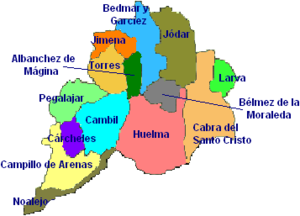
Sierra Mágina est une comarque d'Espagne située dans la province de Jaén dans la communauté autonome d'Andalousie.